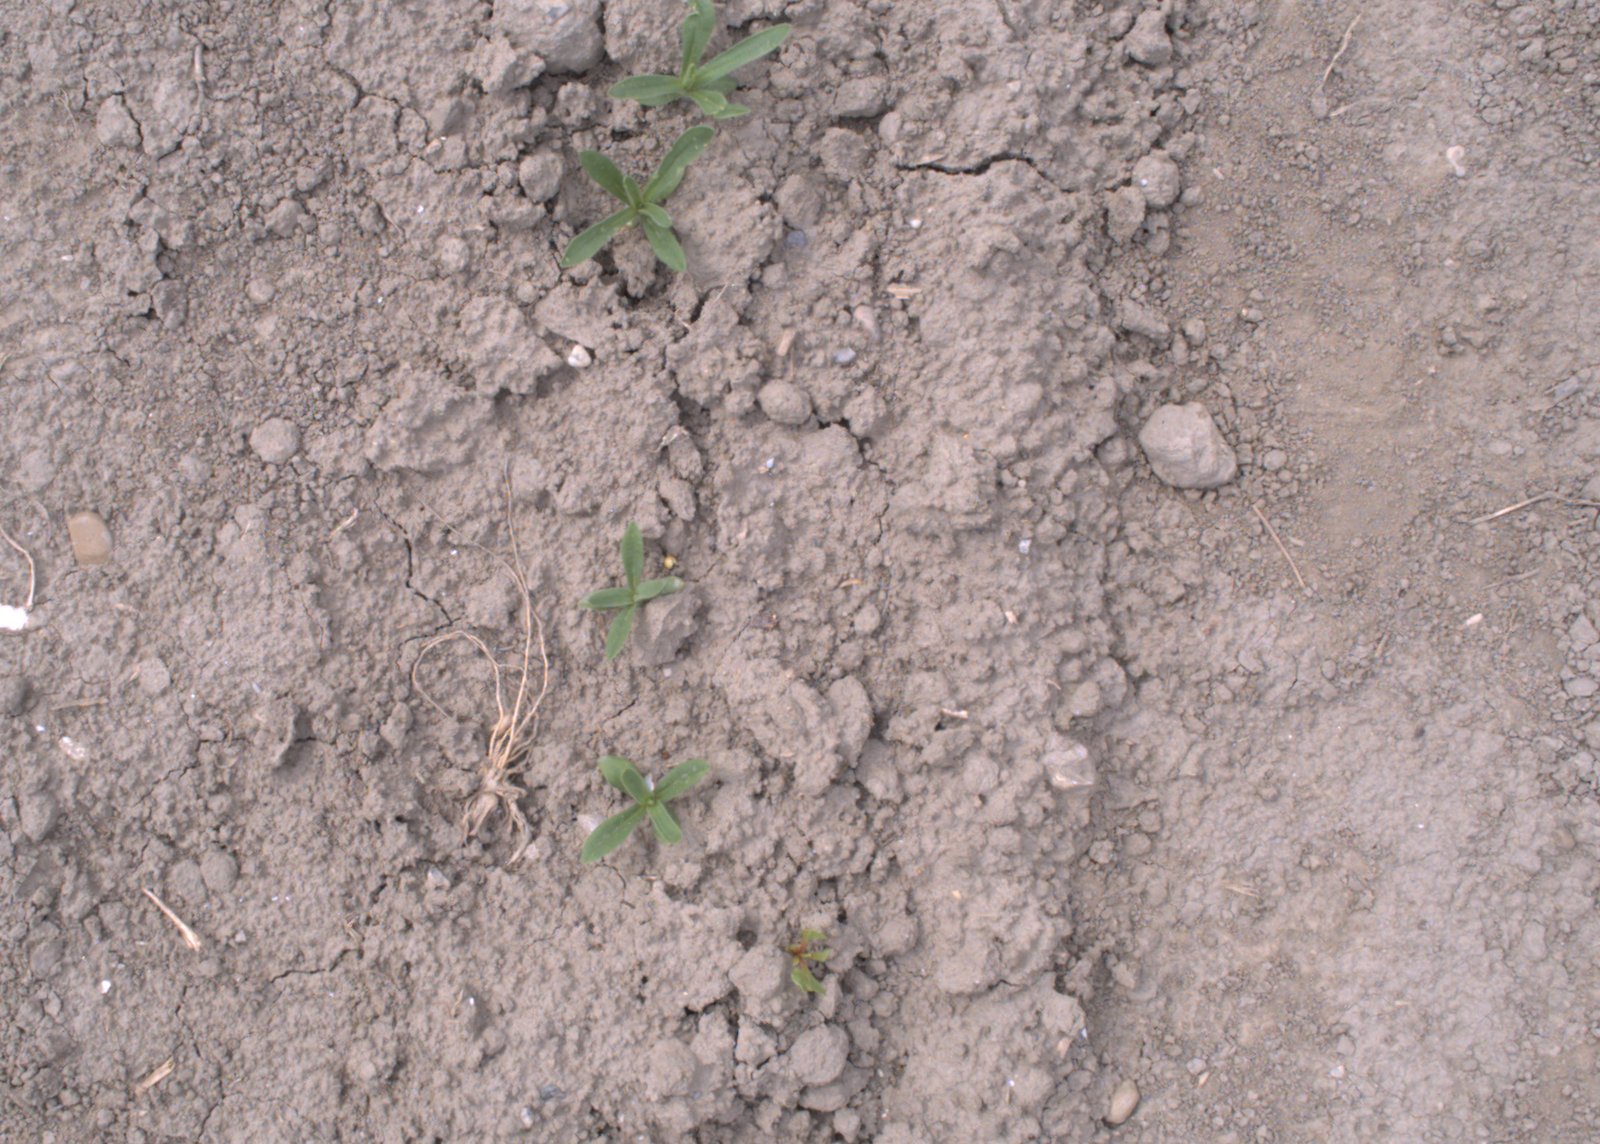
Capture date: 17.08.2020 11:23:41
Weather: cloudy
Wind: light
Seeding date: 21.07.2020
Plant canopy height (mm): 910